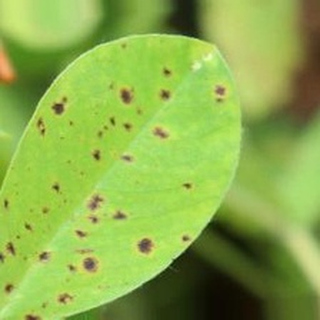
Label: groundnut_late_leaf_spot